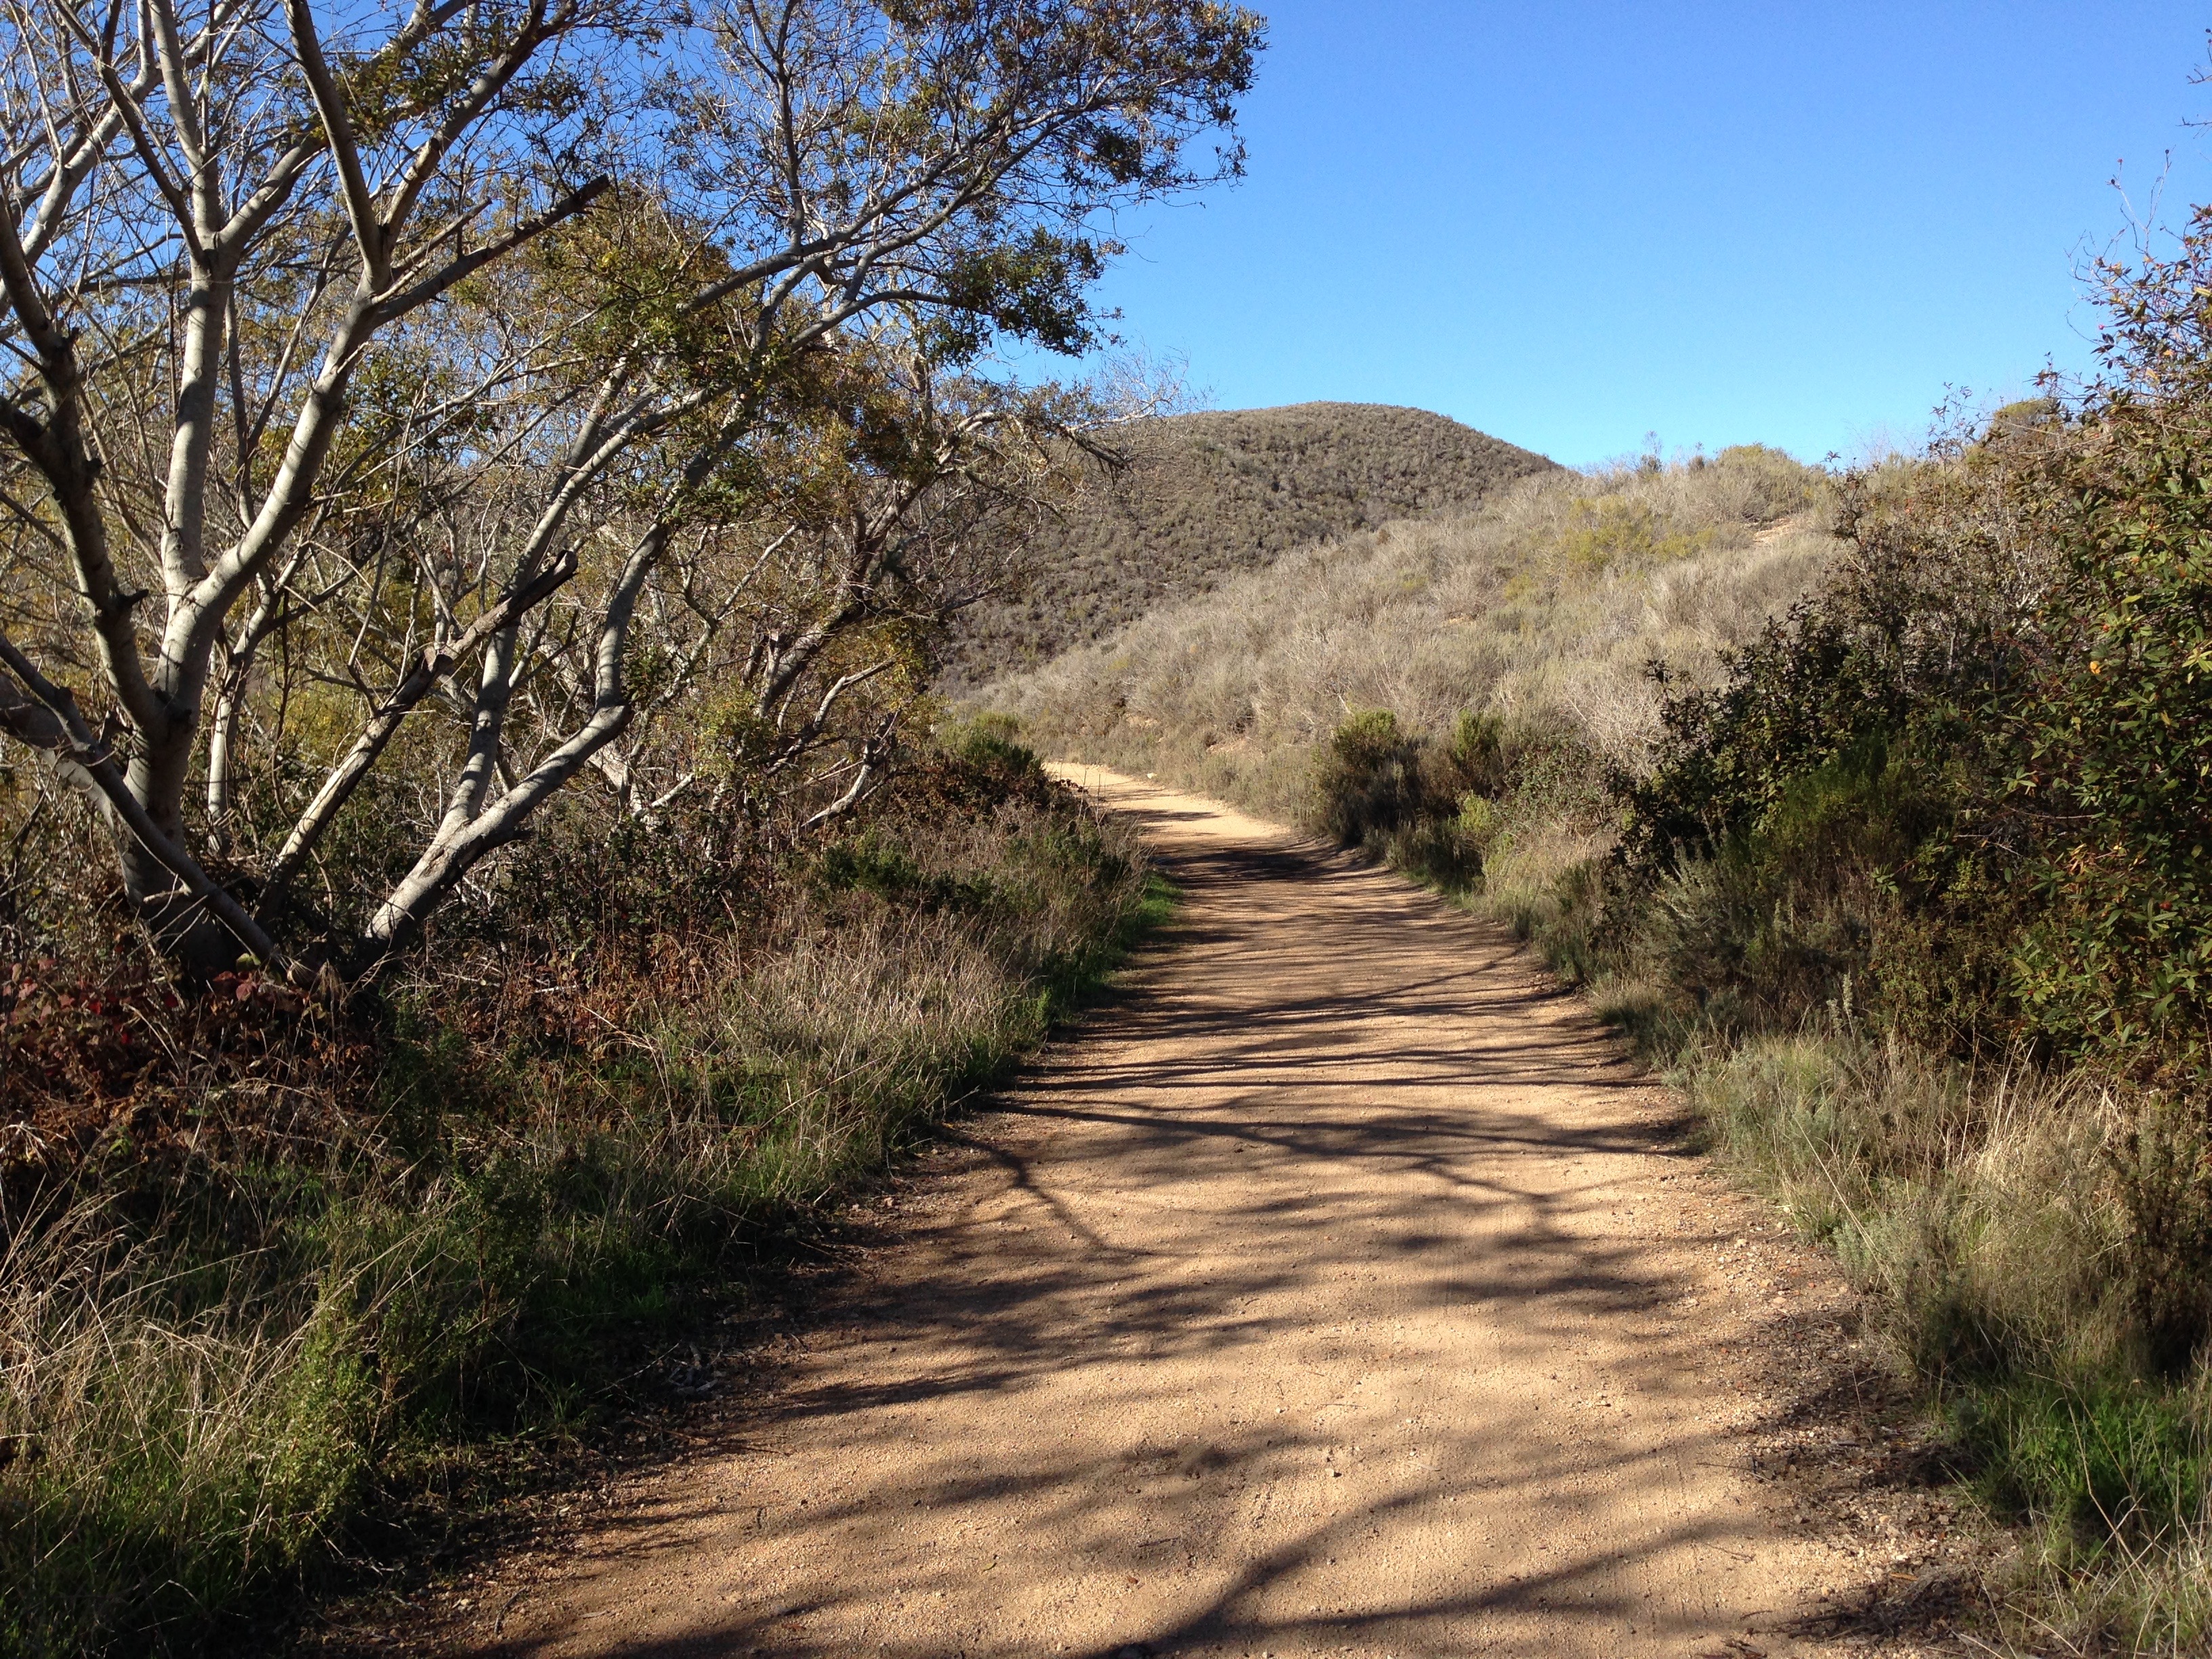
landscape, tree, nature, grass, wilderness, mountain, plant, road, trail, prairie, hill, flower, valley, dirt road, autumn, soil, ridge, woodland, ecosystem, califstateparks, montanadeorostatepark, islaycreektrail, islaycreek, rural area, natural environment